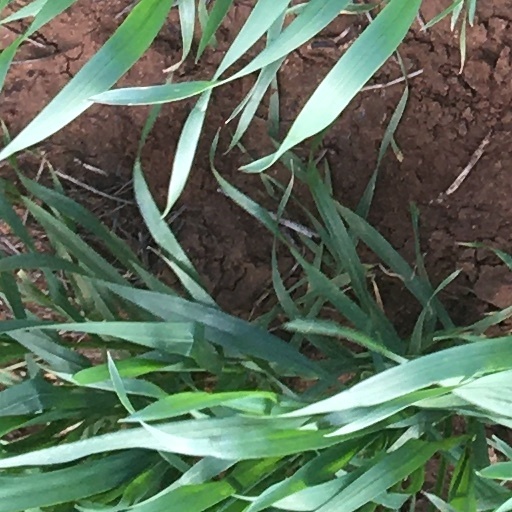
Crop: wheat